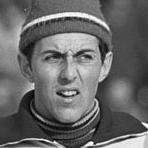
Age: 26